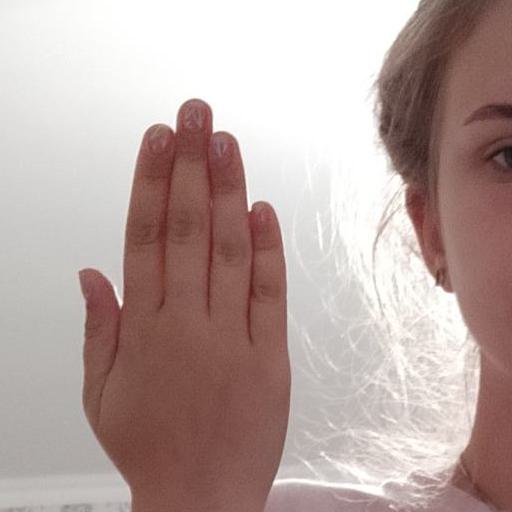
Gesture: stop_inverted